Answer in natural language. Which object is closer to the camera taking this photo, Doorway (highlighted by a red box) or dark blue fabric armchair (highlighted by a blue box)? Choose between the following options: Doorway (highlighted by a red box) or dark blue fabric armchair (highlighted by a blue box)
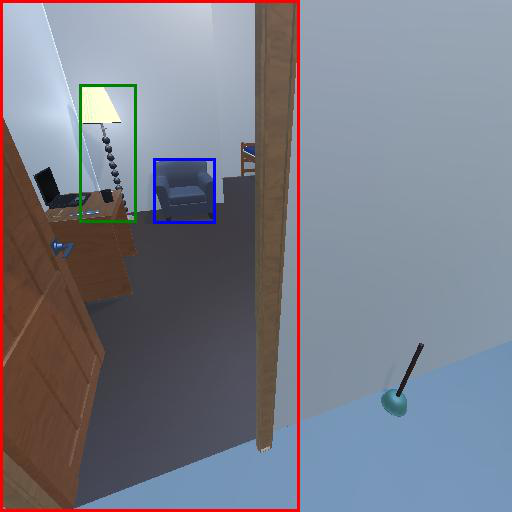
<answer>Doorway (highlighted by a red box)</answer>